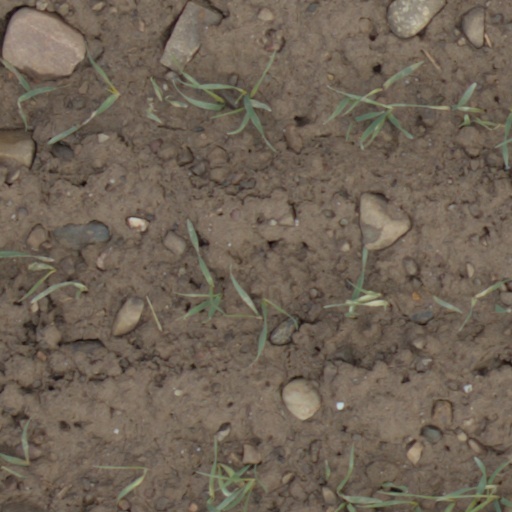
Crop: wheat